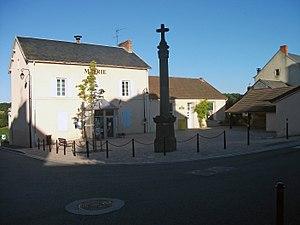
Mairie de Busset en 2013, une seconde avant 19 heures
Busset est une commune française, située dans le département de l'Allier en région Auvergne-Rhône-Alpes. Elle fait partie de l'aire urbaine de Vichy. Avant 1789, la commune faisait partie de l'ancienne province d'Auvergne.